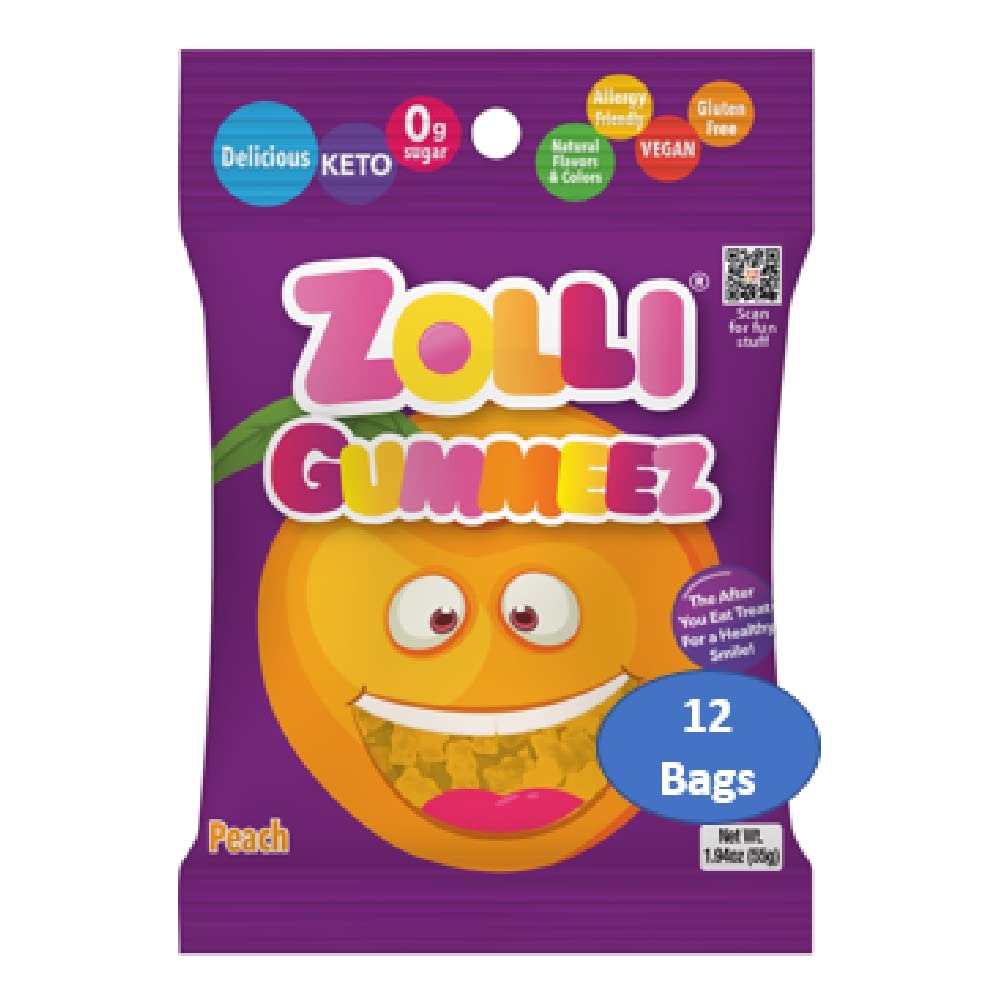
Item Name: Zolli Gummies Peach - Delicious Zero Sugar, Allergy-Free, KETO, Vegan Clean Teeth Candy - 12 Packs of 1.94oz for a Peachy and Dental-Friendly Snacking Experience
Bullet Point 1: Delicious Gummy Variety: Zolli Gummies offer a delectable assortment of flavors, providing a delightful taste experience in every chew.
Bullet Point 2: Sugar-Free & Keto-Friendly: Enjoy guilt-free snacking with our sugar-free gummies, perfect for those seeking a tasty treat without added sugars and suitable for a keto lifestyle.
Bullet Point 3: Dentist-Approved Formula: Zolli Gummies are dentist-approved, promoting oral health with a dental-friendly formula that makes them a smart choice for all ages.
Bullet Point 4: Kid-Friendly and Adult-Approved: With a delightful taste that appeals to both kids and adults, Zolli Gummies are the perfect treat for the whole family, offering a wholesome and enjoyable snacking option.
Bullet Point 5: Perfect On-the-Go Snack: Conveniently packaged, Zolli Gummies are ideal for on-the-go enjoyment, whether in your bag, pocket, or as a delightful addition to your candy dish at home.
Value: 204.0
Unit: Count

Price: 36.94